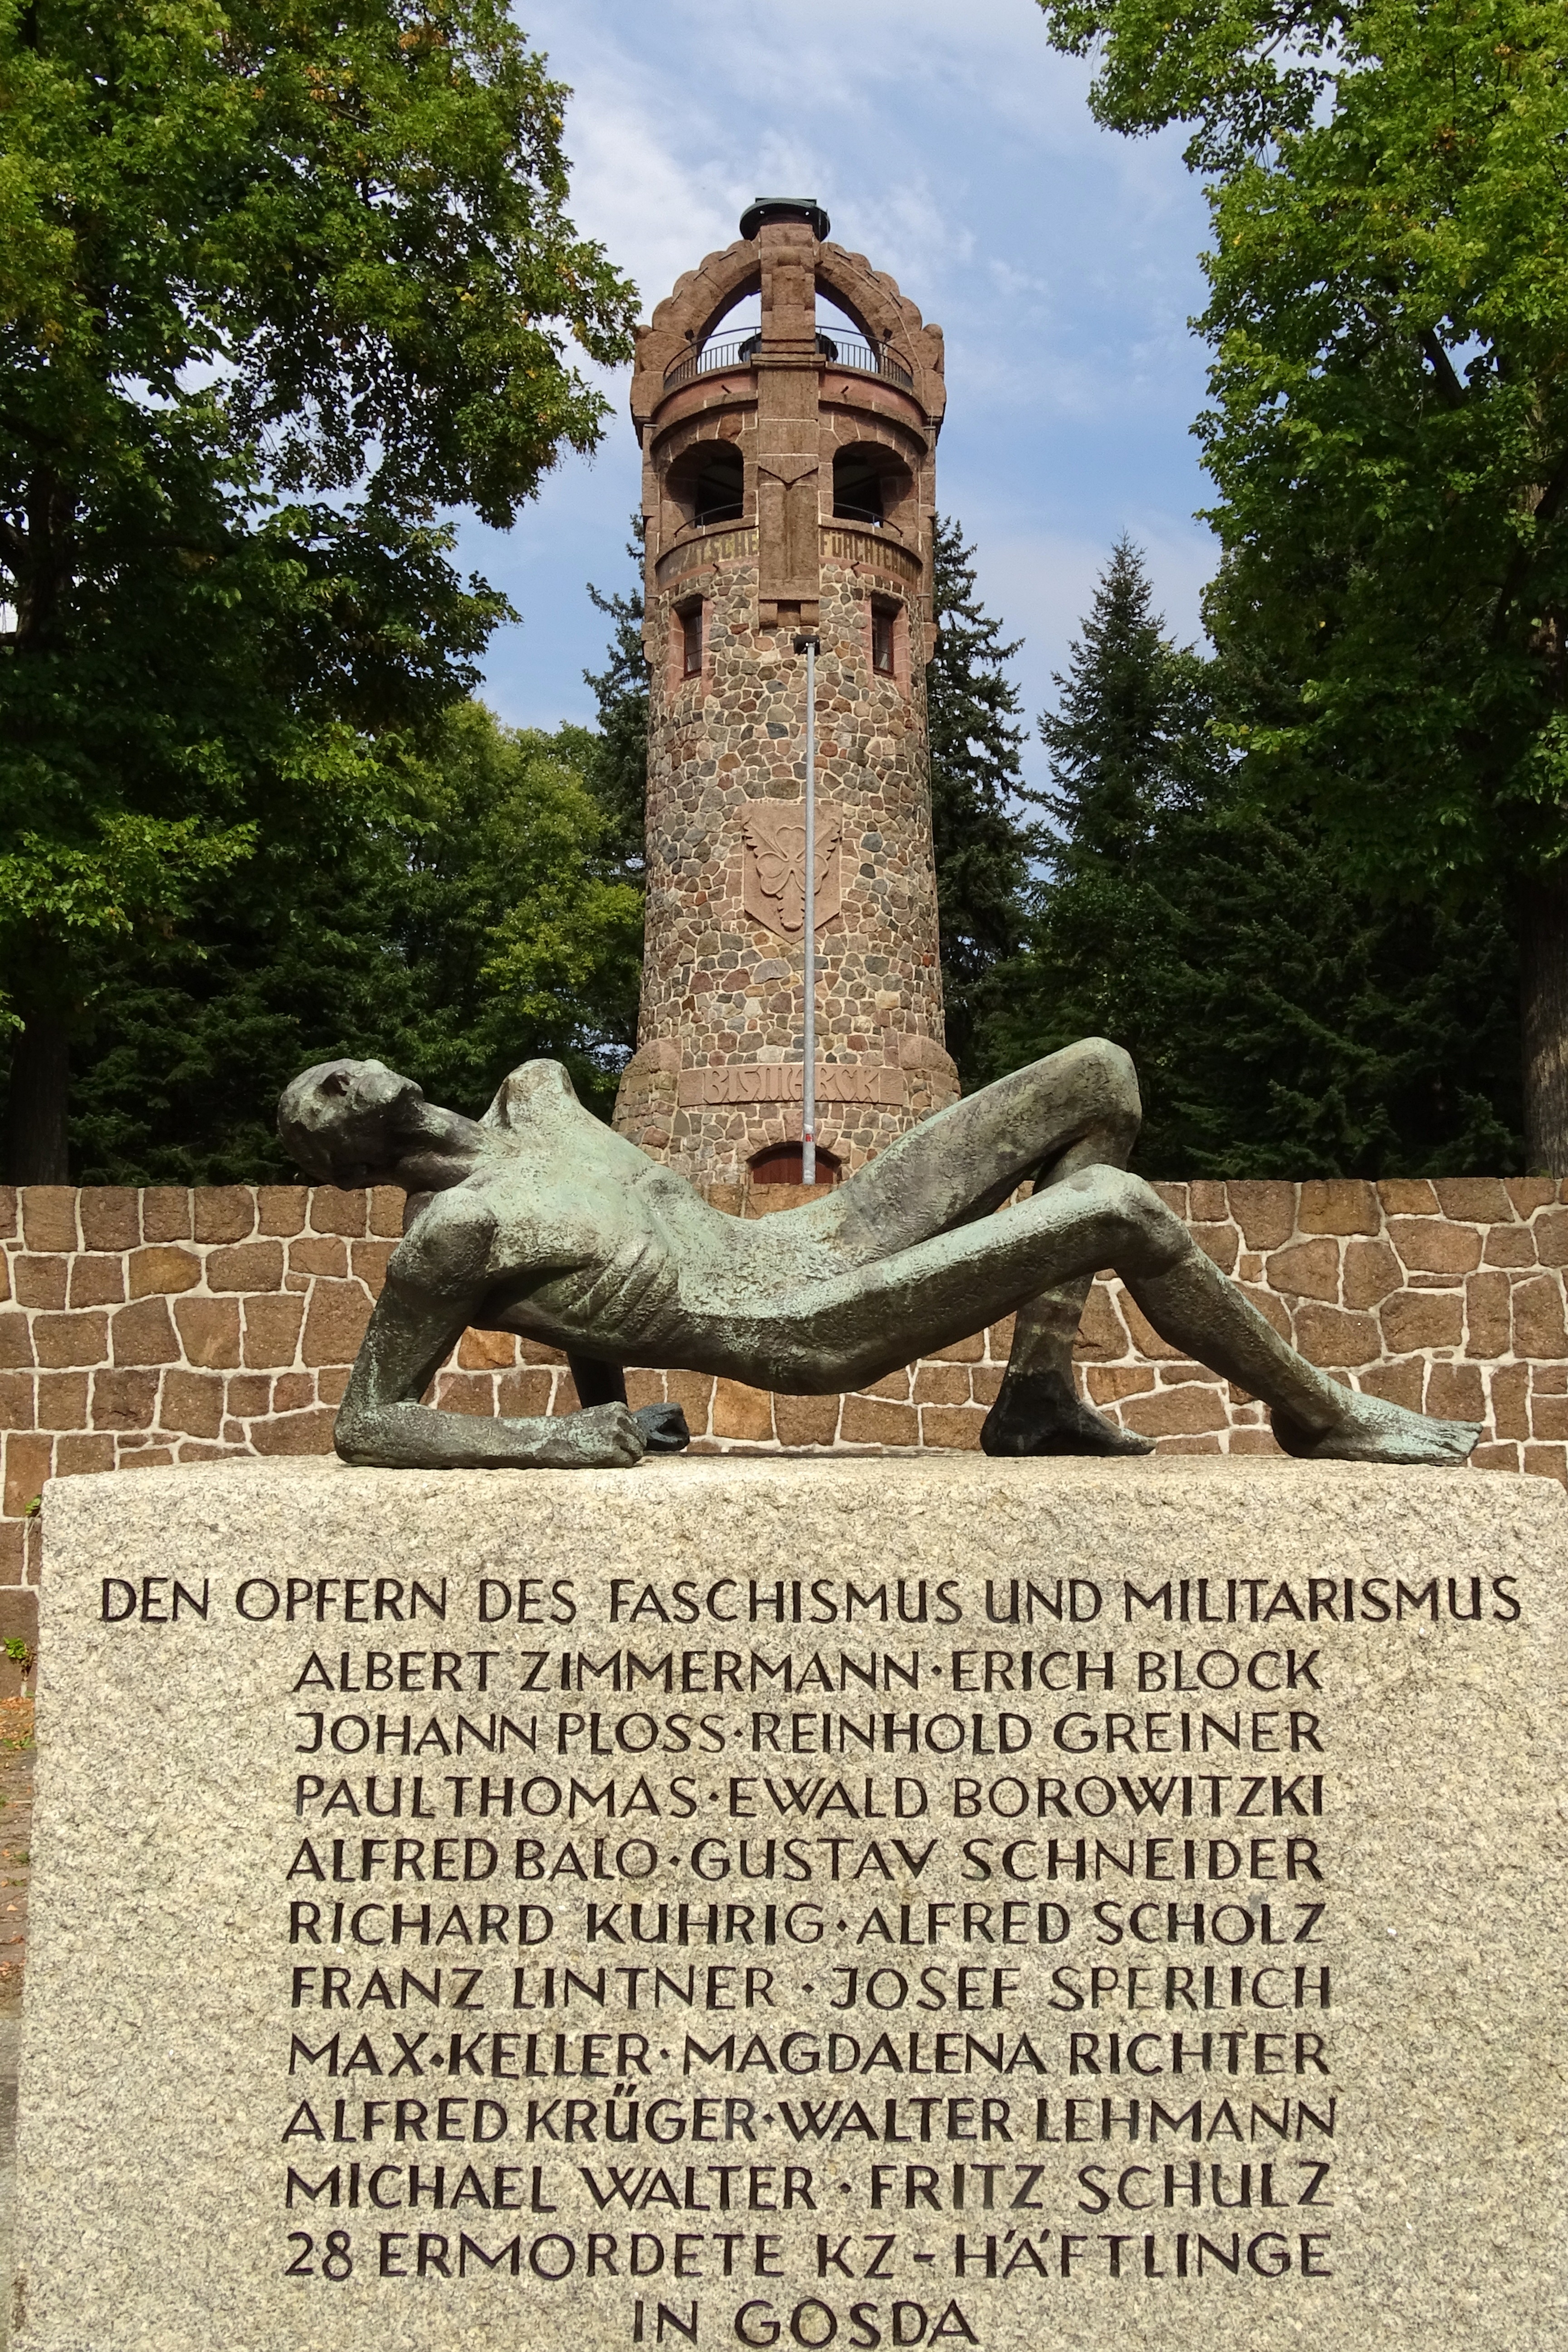
architecture, building, stone, monument, statue, tower, places of interest, sculpture, memorial, art, temple, germany, history, spremberg, bismarkturm, ancient history